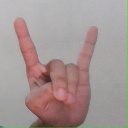
अक्षर: श